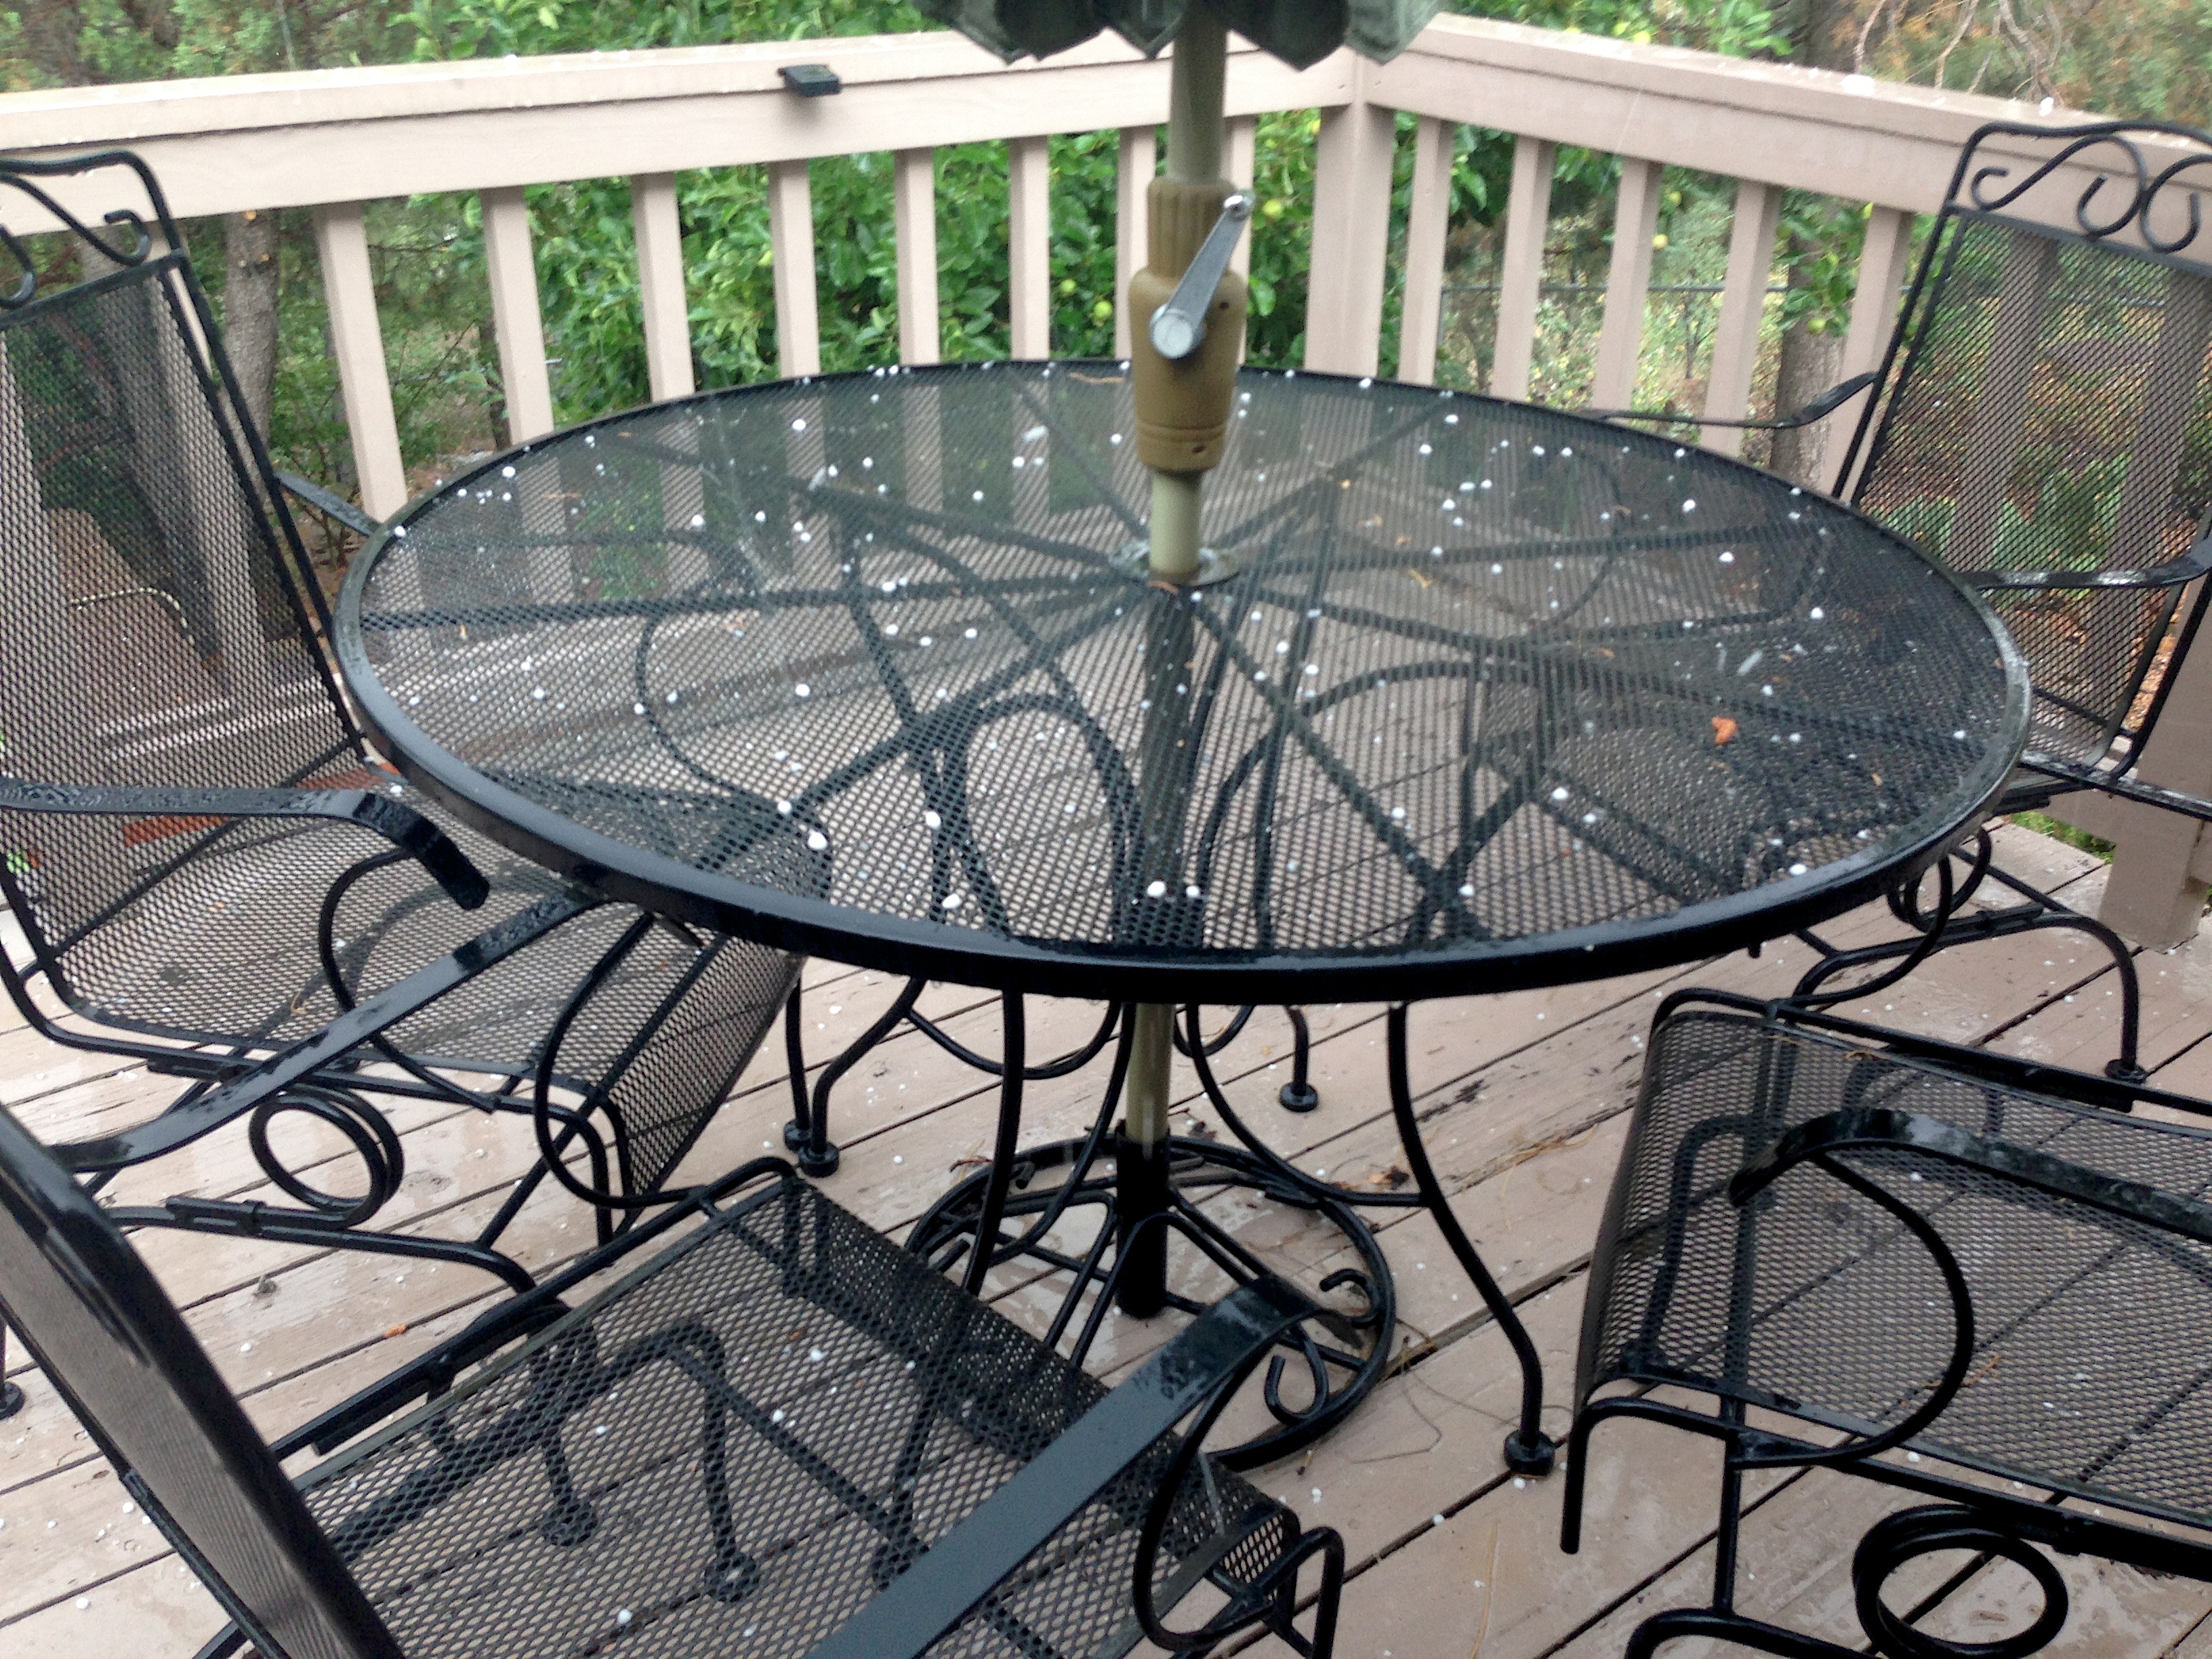
table, backyard, patio, furniture, material, iron, outdoor structure